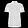
Label: Shirt